William Alexander Greenhill

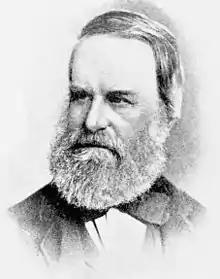
Greenhill

William Alexander Greenhill (1 January 1814 – 19 September 1894) was an English physician, literary editor and sanitary reformer.